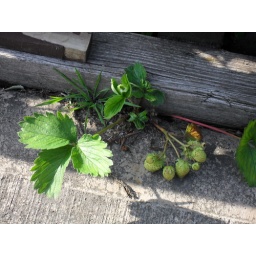
Strawberry plants growing from the yard! There are strawberry plants growing in window boxes behind these plants.